List of Douglas A-4 Skyhawk operators

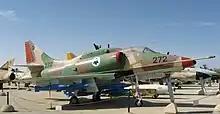
IAF A-4N Skyhawk

The Israeli Air Force once operated 278 A-4s (46 A-4E, 90 A-4H, 117 A-4N, 25 TA-4H). The A-4H/TA-4H were delivered starting in 1968, and were immediately pressed into service in the ongoing War of Attrition. In May 1970 the type scored its sole aerial kills with the IAF when Ezra Dotan shot down a pair of Syrian MiG-17s, one using unguided air-to-ground rockets. During the Yom Kippur War the aircraft flew a total of 4695 sorties, losing 53 aircraft. These prompted the US to initiate Operation Nickel Grass which provided Israel with 46 A-4Es as replacements during the war. In 1983, an A-4 was also involved in an unusual midair collision with an F-15 Eagle. The Eagle returned to base and landed despite losing its entire right wing while the A-4 was destroyed. The remaining 50 A-4N aircraft are currently being used for pilot training. These will be retired in 2015 and replaced by Alenia Aermacchi M-346 Master training jets.